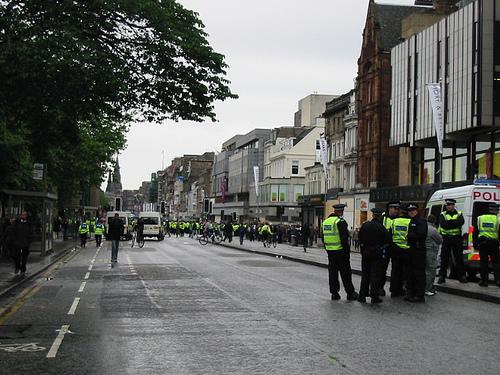
Weather: rain or strom